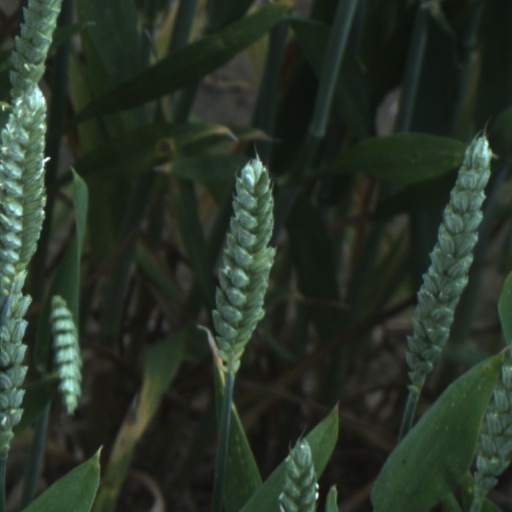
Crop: wheat